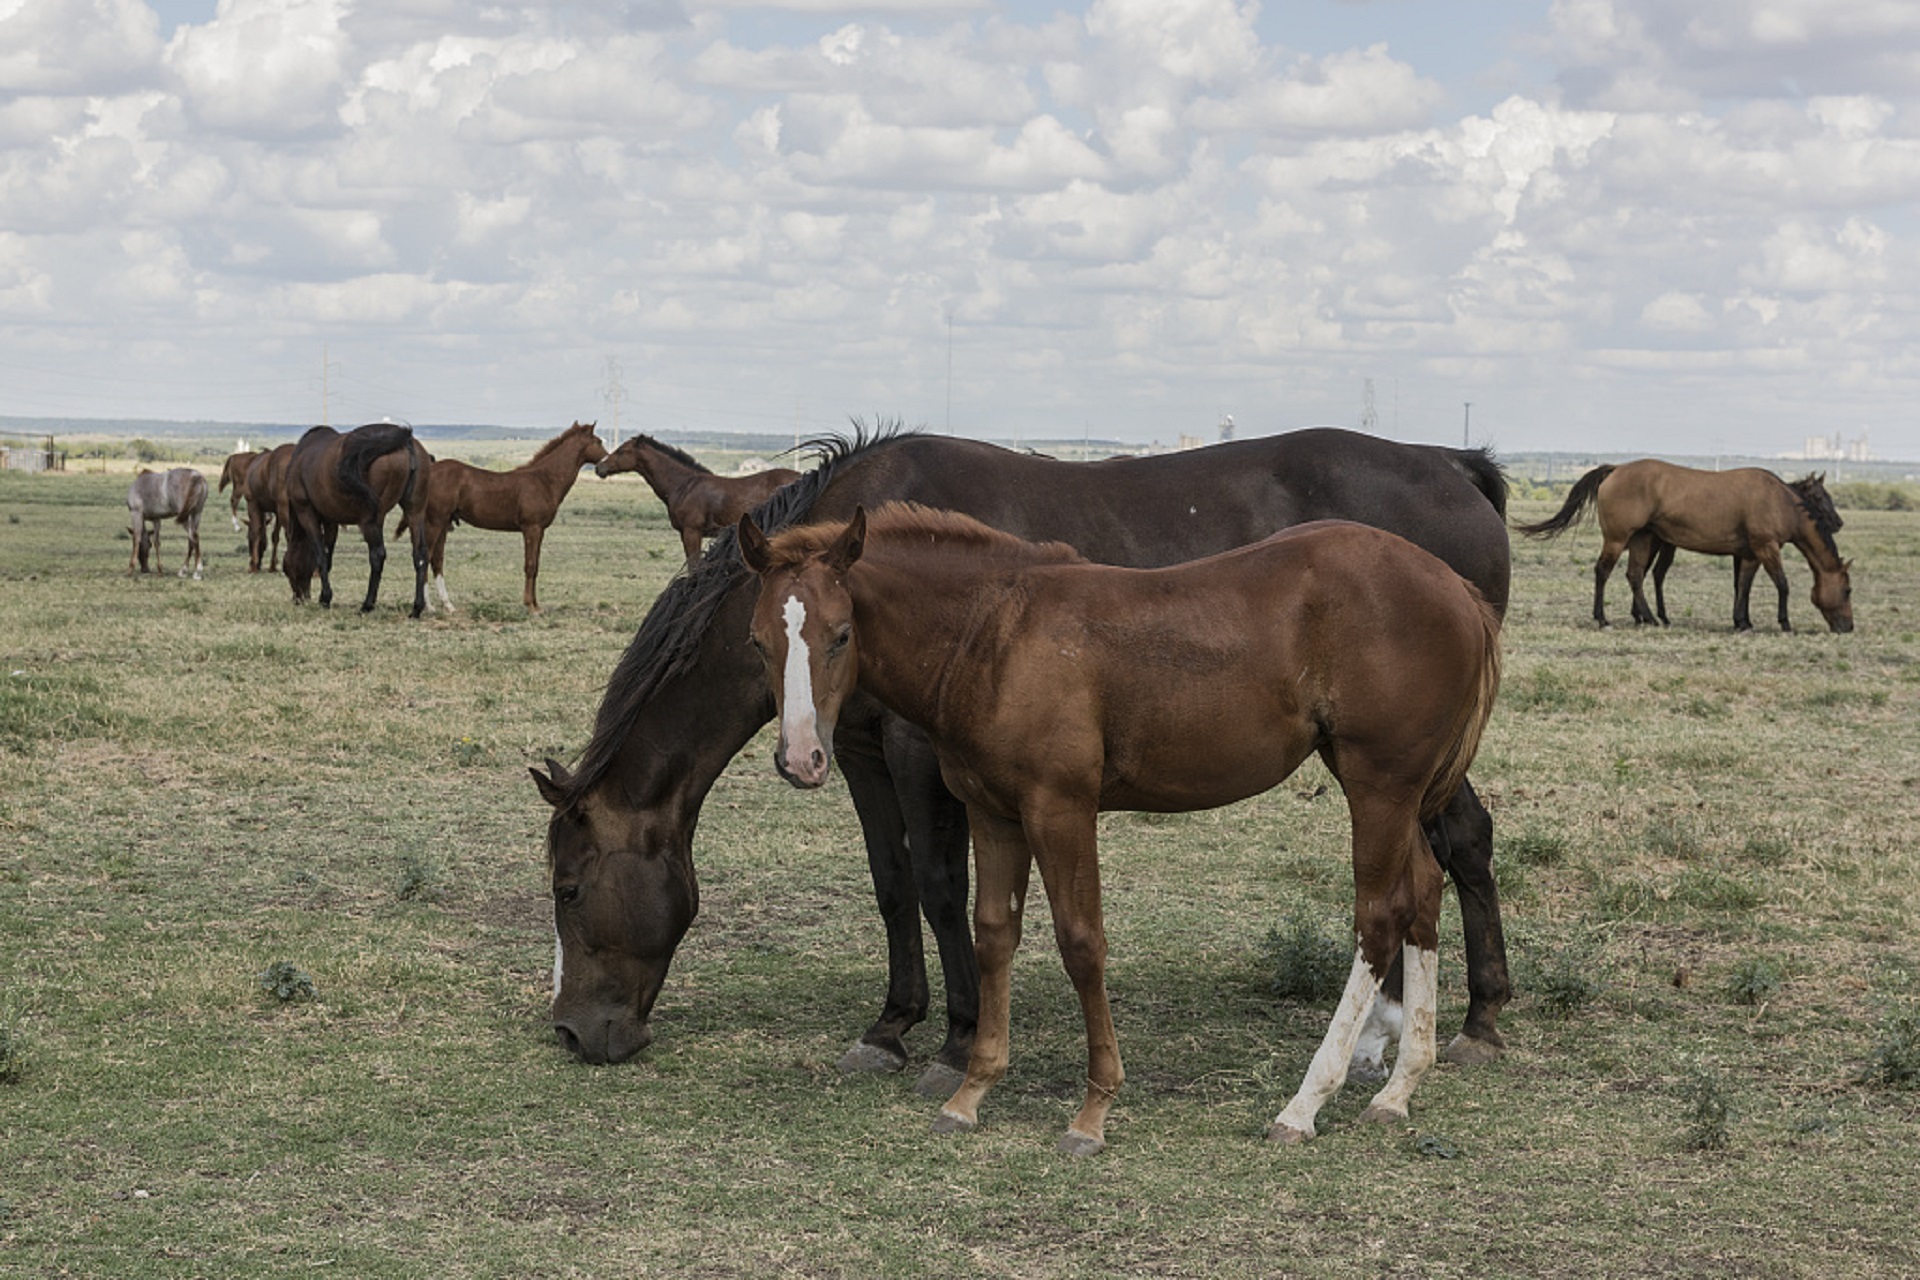
grass, field, meadow, looking, herd, pasture, grazing, livestock, ranch, horse, usa, mammal, mane, agriculture, fauna, equestrian, animals, vertebrate, mare, texas, foal, venus, colt, steppe, rural area, pack animal, cattle like mammal, horse like mammal, mustang horse, quarter horses